Florida Heartland

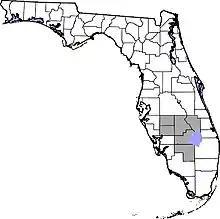
Map of the Florida Heartland

The Florida Heartland (also known as South Central Florida) is a region of Florida located to the north and west of Lake Okeechobee, composed of six inland, predominantly rural counties—DeSoto, Glades, Hardee, Hendry, Highlands, and Okeechobee. In 2020, The US Census Bureau recorded the population of the Florida Heartland region at 251,927. The most populous county in the region is Highlands County (2022 population of 105,618). Highlands County also contains the region's two largest cities - Avon Park (2022 population of 10,046) and Sebring (2022 population of 11,379).